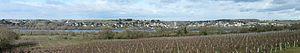
Oudon vu de la Coindassière
Oudon est une commune de l'Ouest de la France, située dans le département de la Loire-Atlantique, en région Pays de la Loire.